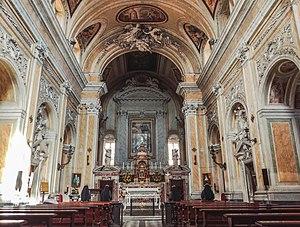
L'Ermitage de Camaldoli est un monastère situé au nord de Naples, en Campanie.